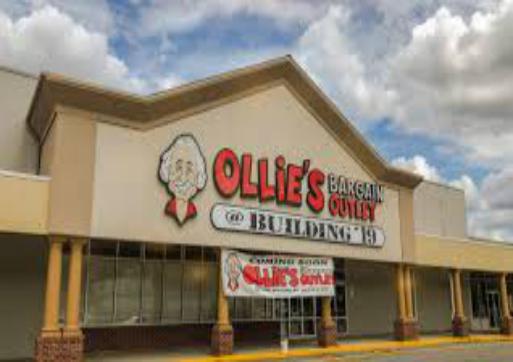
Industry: Others